Binter Canarias

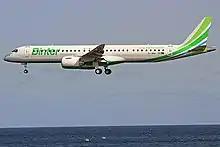
Binter Canarias E195-E2 in standard livery

Binter Canarias S.A. is the flag carrier of the Spanish autonomous community of the Canary Islands, based on the grounds of Gran Canaria Airport in Telde, Gran Canaria and Tenerife North Airport, San Cristóbal de La Laguna, Spain. It is a regional air carrier operating inter-island services within the Canary Islands, and other Atlantic islands, it also operates to the Spanish Mainland, Portugal and some Africans destinations. Affiliated airlines operate on behalf of Binter in services to Morocco, mainland Spain and Portugal.